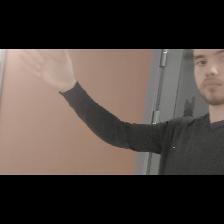
Label: Human